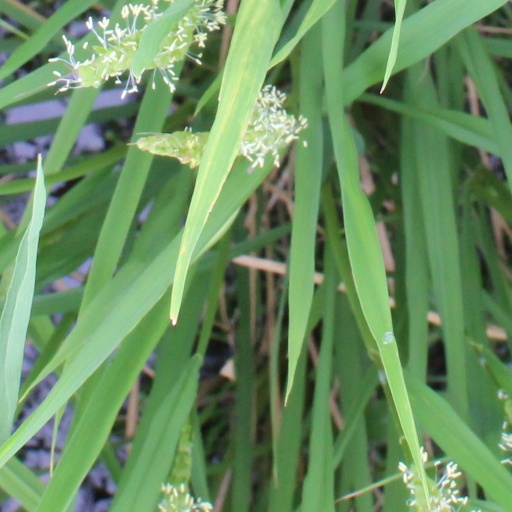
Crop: rice